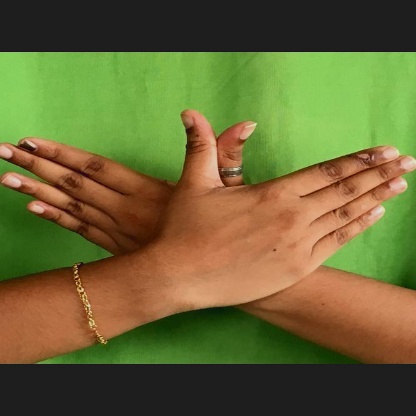
Mudra: Garuda